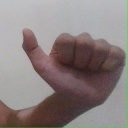
अक्षर: त